Denison Faber, 1st Baron Wittenham

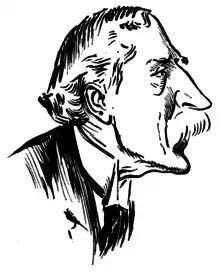
"Self-confessed Vacuity" (1913). Caricature of Denison Faber from "Punch".

George Denison Faber, 1st Baron Wittenham, CB, DL (14 December 1852 – 1 February 1931), known as Denison Faber, was a Conservative Party politician in the United Kingdom.